Anna Reich

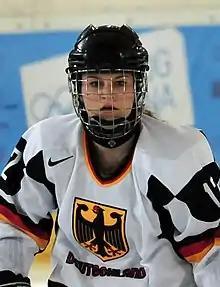

Anna-Maria Reich, née Fiegert (born 3 April 1994) is a German ice hockey player for the Minnesota Blue J's and the German national team.